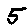
Label: 5